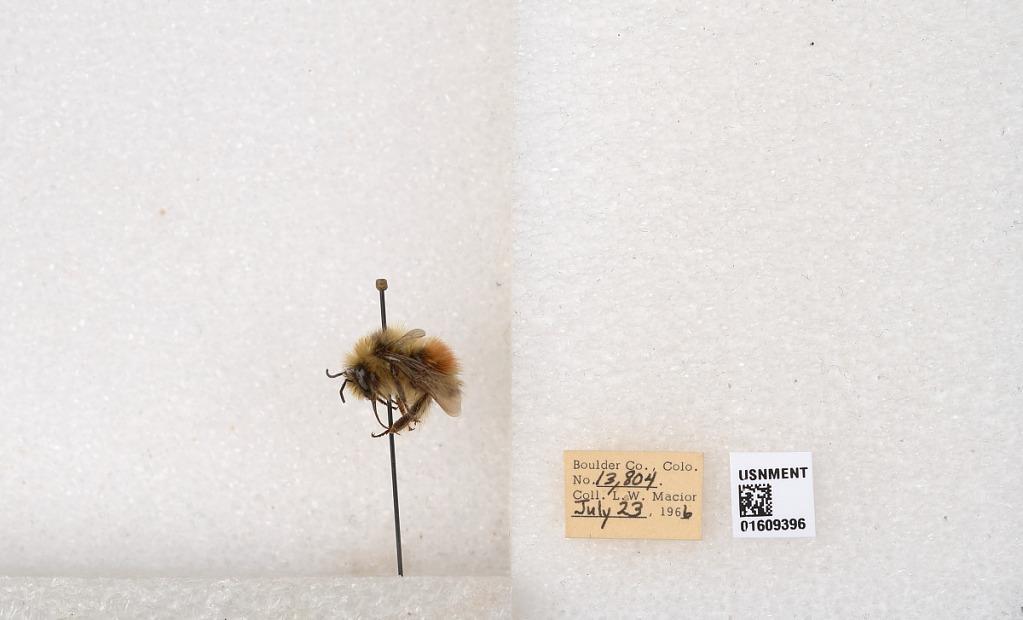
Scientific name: Bombus (Pyrobombus) sylvicola Kirby
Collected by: L. Macior
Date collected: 1966-7-23
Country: United States
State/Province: Colorado
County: Boulder
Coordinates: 40.0263, -105.3